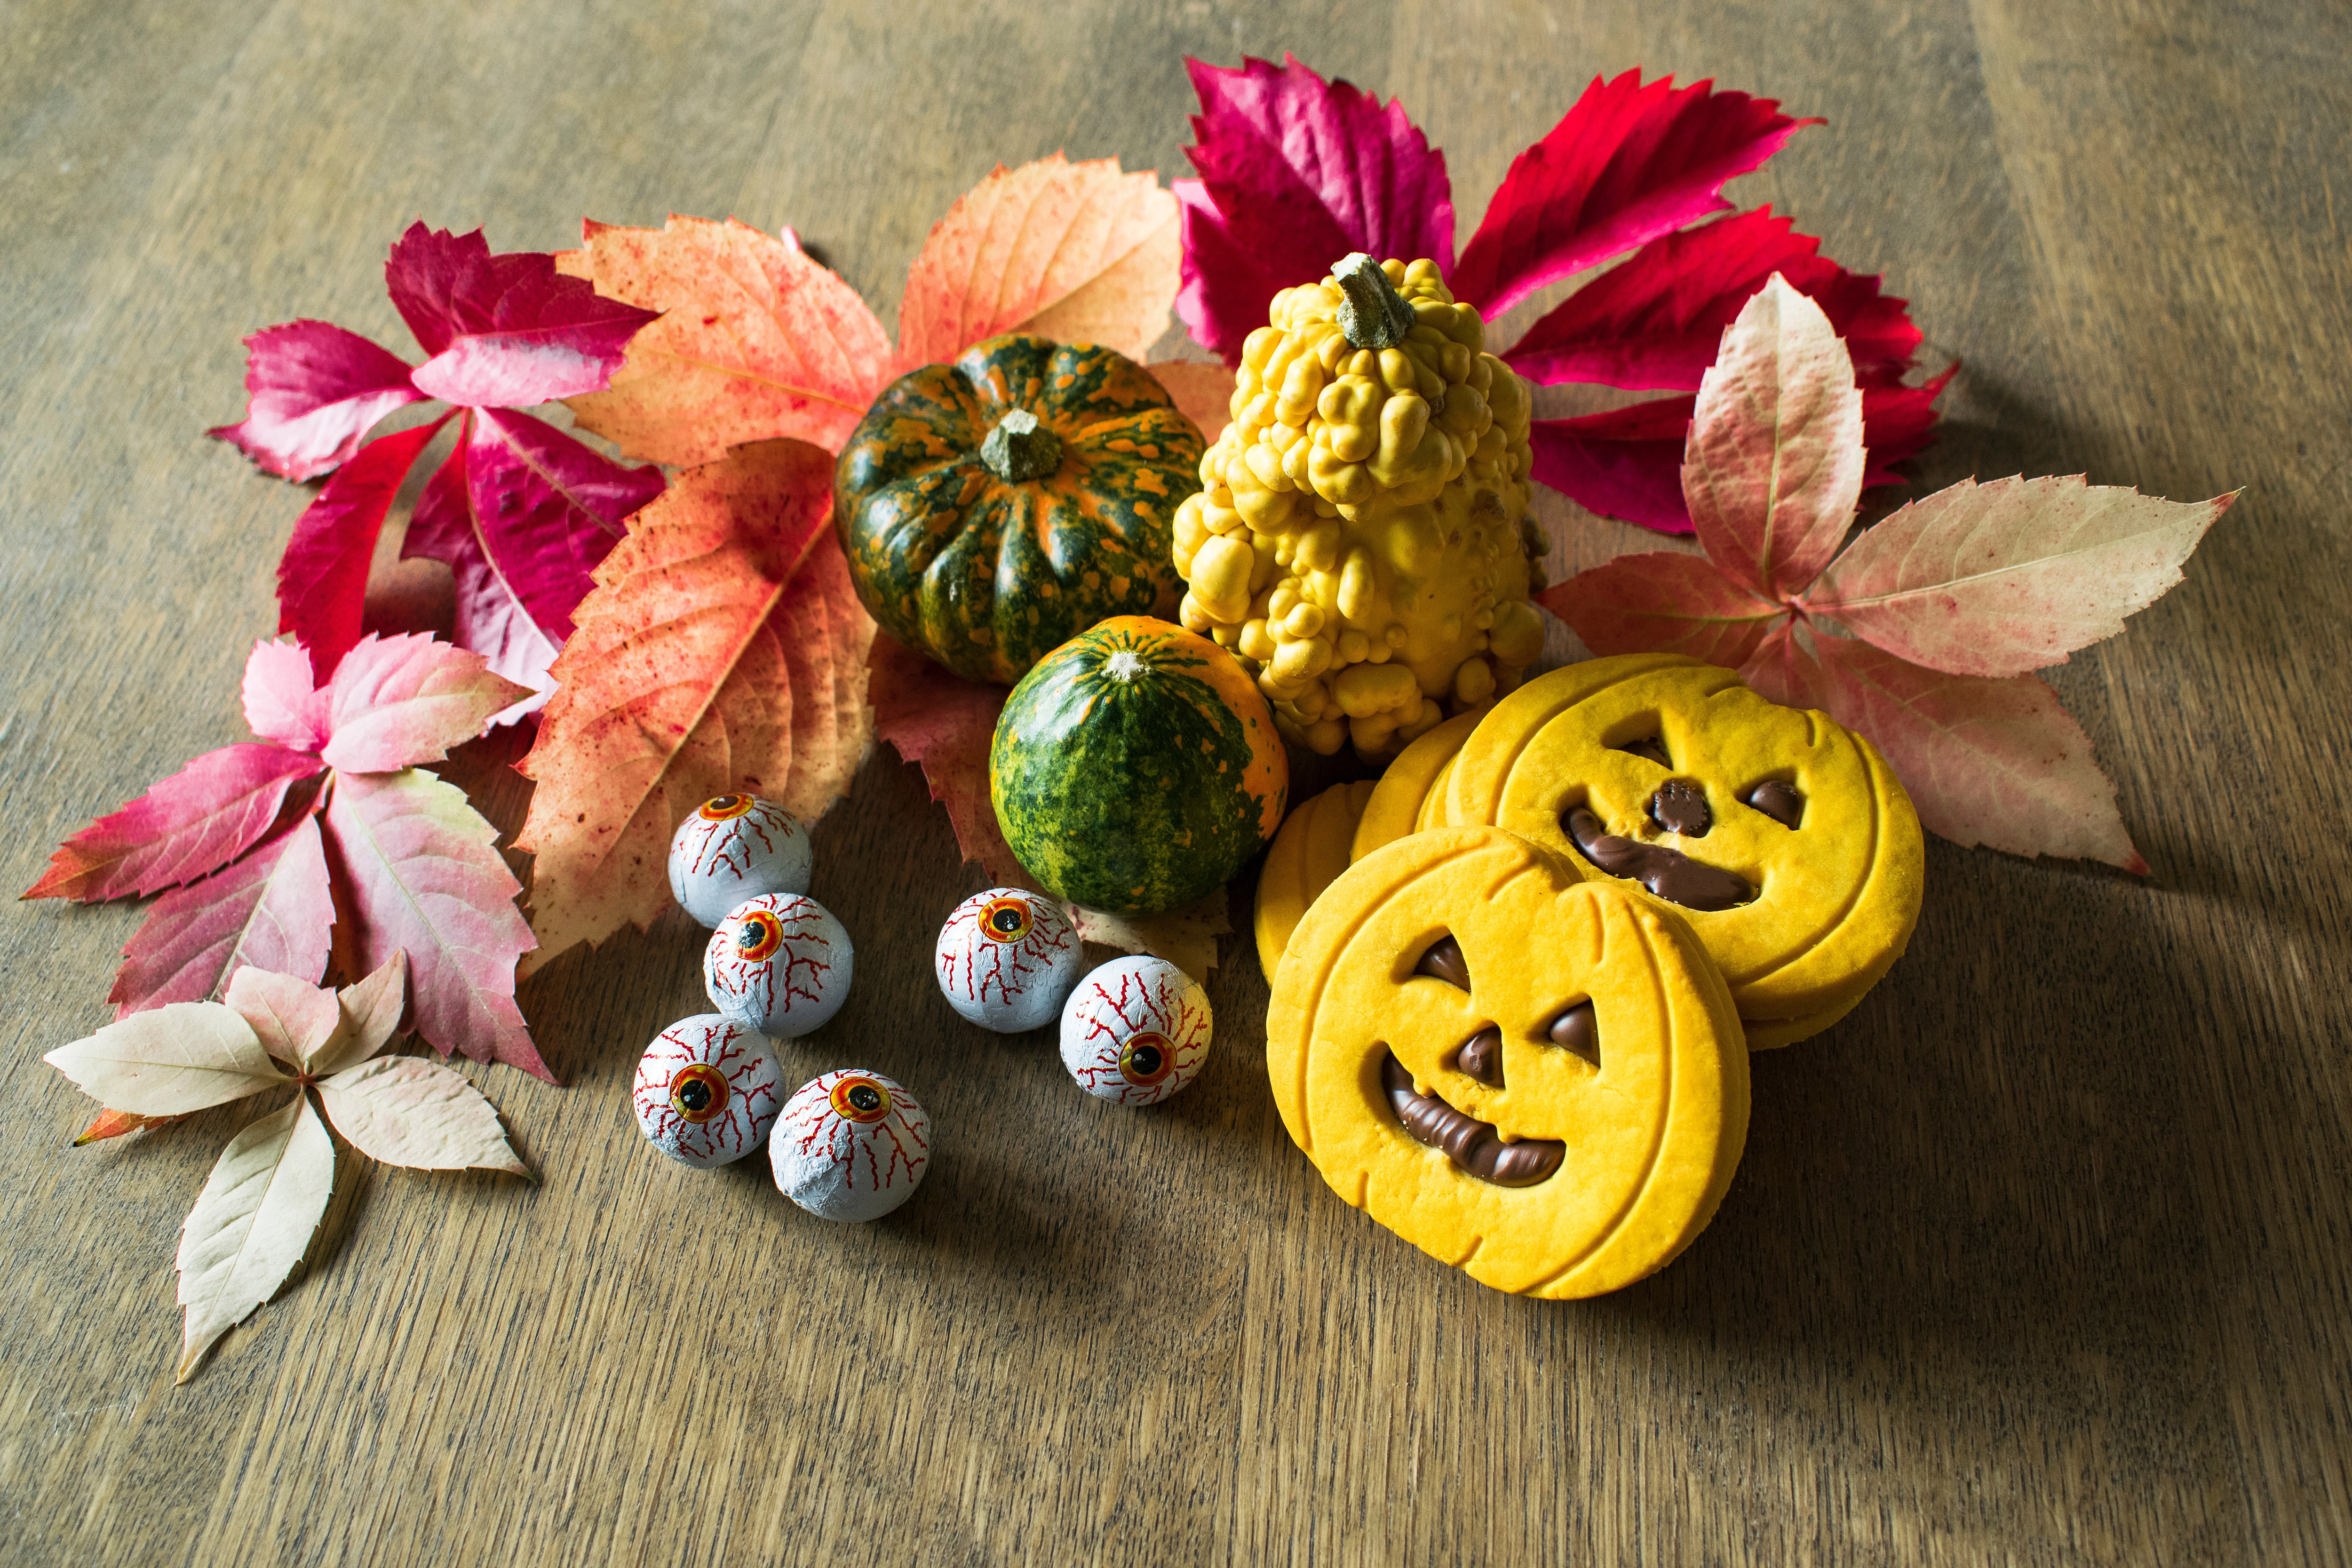
still life, still life photography, leaf, plant, cut flowers, flower, easter egg, fruit, painting, food